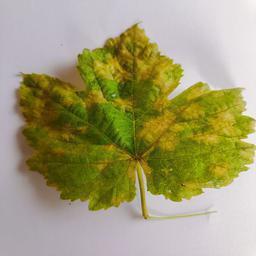
Label: Downy Mildew